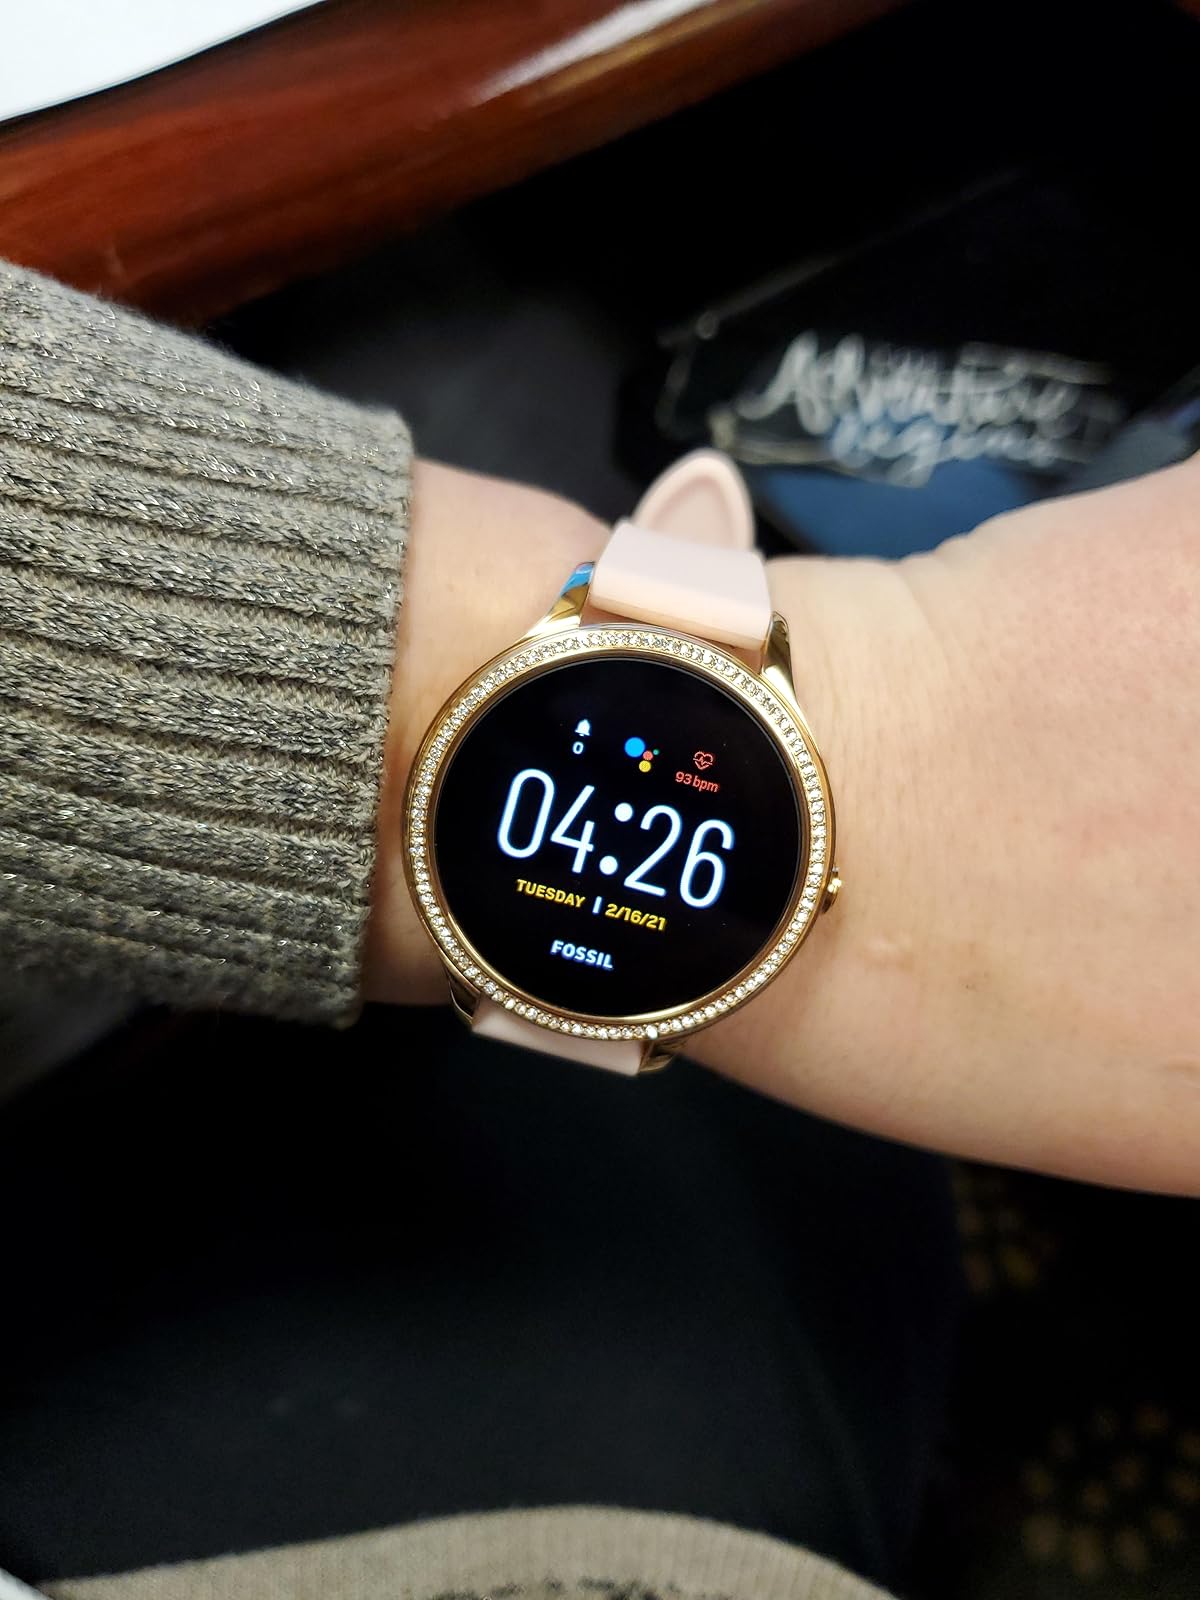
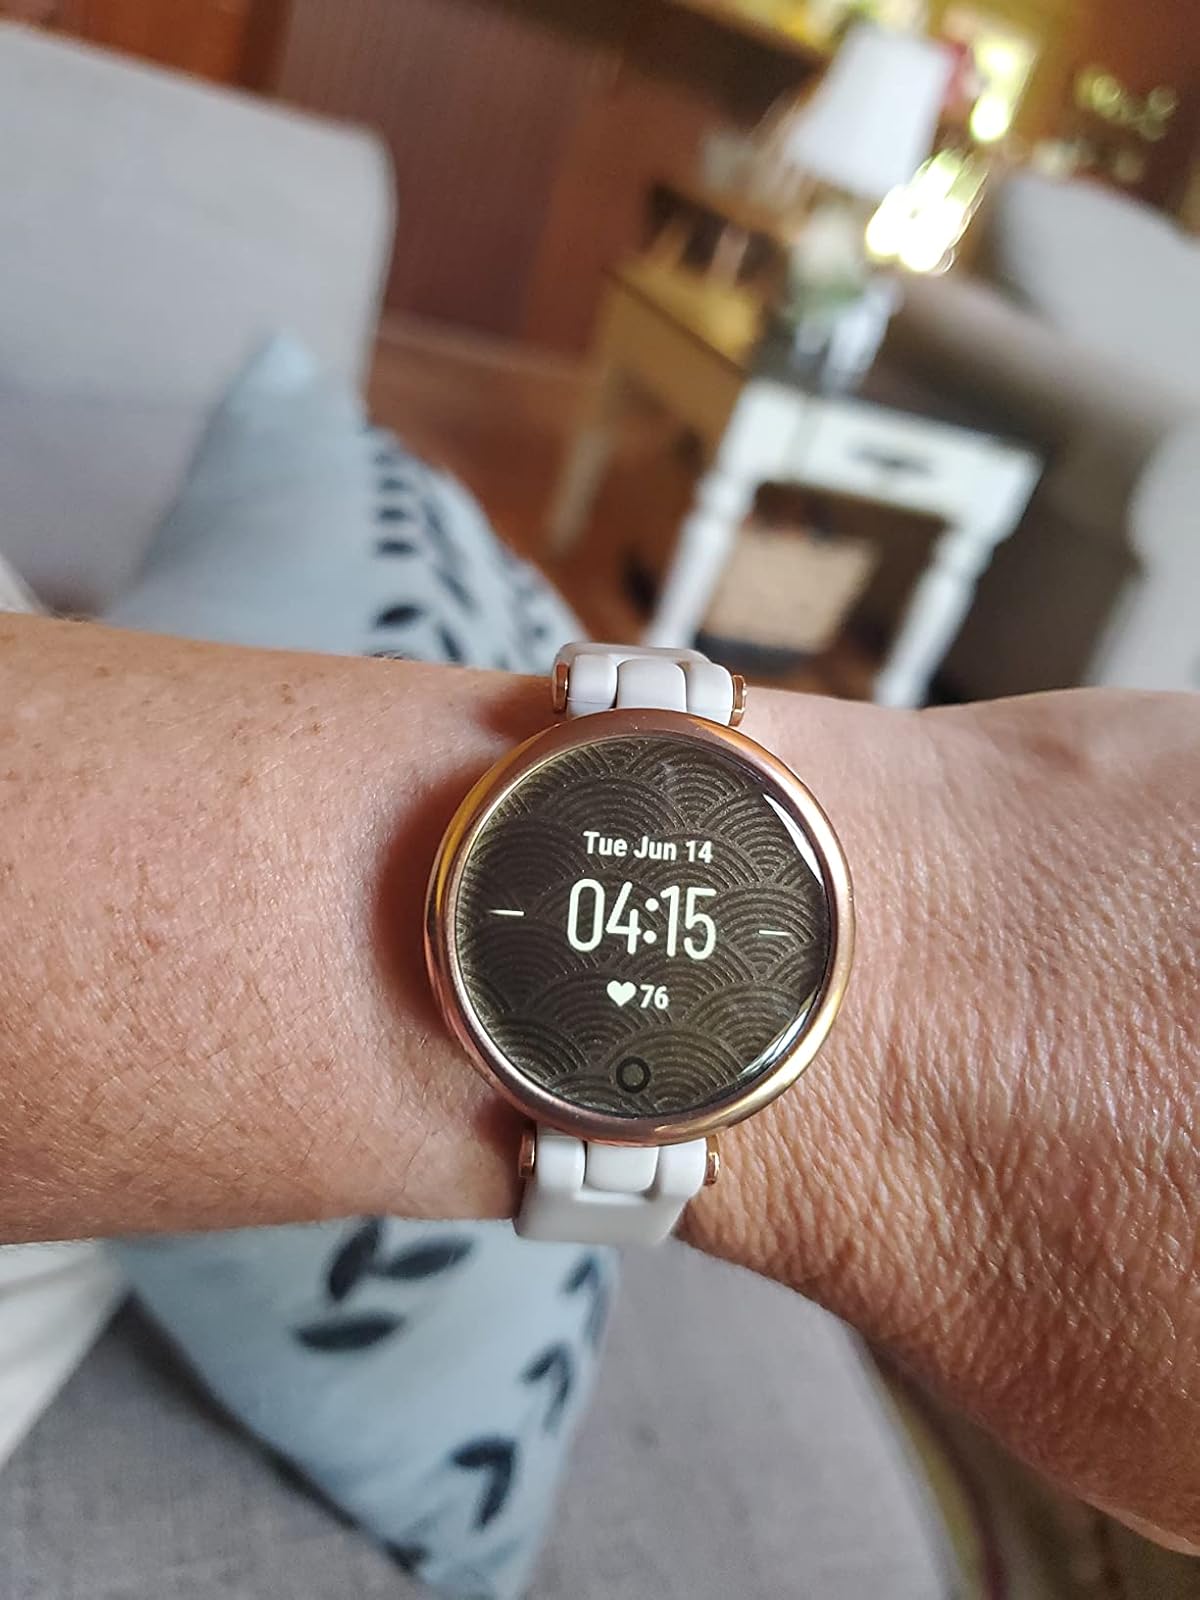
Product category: smartwatch
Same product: no